Answer in natural language. Which object is closer to the camera taking this photo, Doorway (highlighted by a red box) or Doorway (highlighted by a blue box)? Choose between the following options: Doorway (highlighted by a blue box) or Doorway (highlighted by a red box)
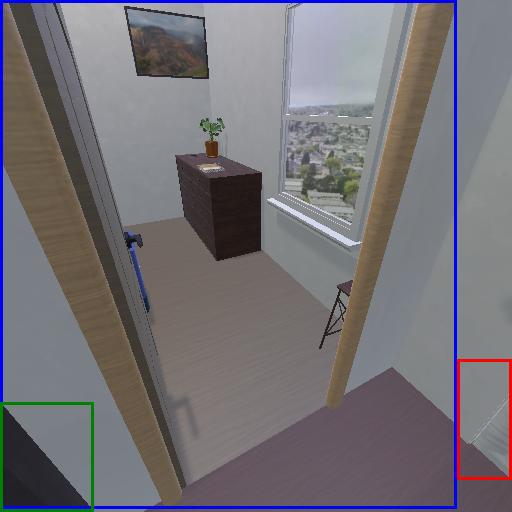
<answer>Doorway (highlighted by a blue box)</answer>